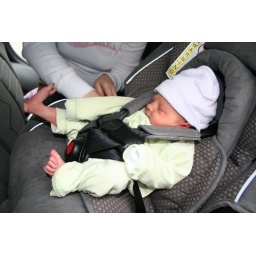
So small in his car seat